Vernon Greene

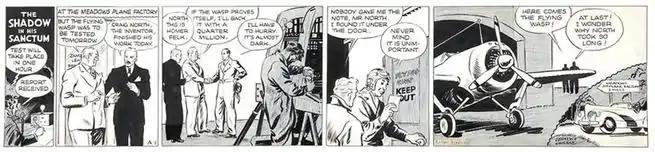
Vernon Greene's "The Shadow" (August 12, 1940).

On June 17, 1940, Greene began drawing "The Shadow" daily comic strip, distributed by the Ledger Syndicate. He continued to draw the "Shadow" daily until 1942 (June 13) when it and other strips were canceled due to the growing need to run more and more war news coming in from the European and Pacific fronts during World War II. Greene served with the medical division of the Air Corps as a photographer at Kearns Air Base in Utah. For "Pic" magazine, he drew "Mac the Medic" and "Charlie Conscript" cartoons. After World War II, he attended Columbia University and was active in traveling with USO cartoonists tours.